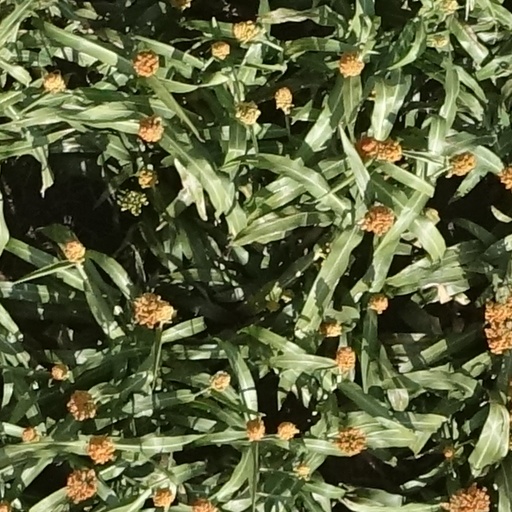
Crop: sorghum